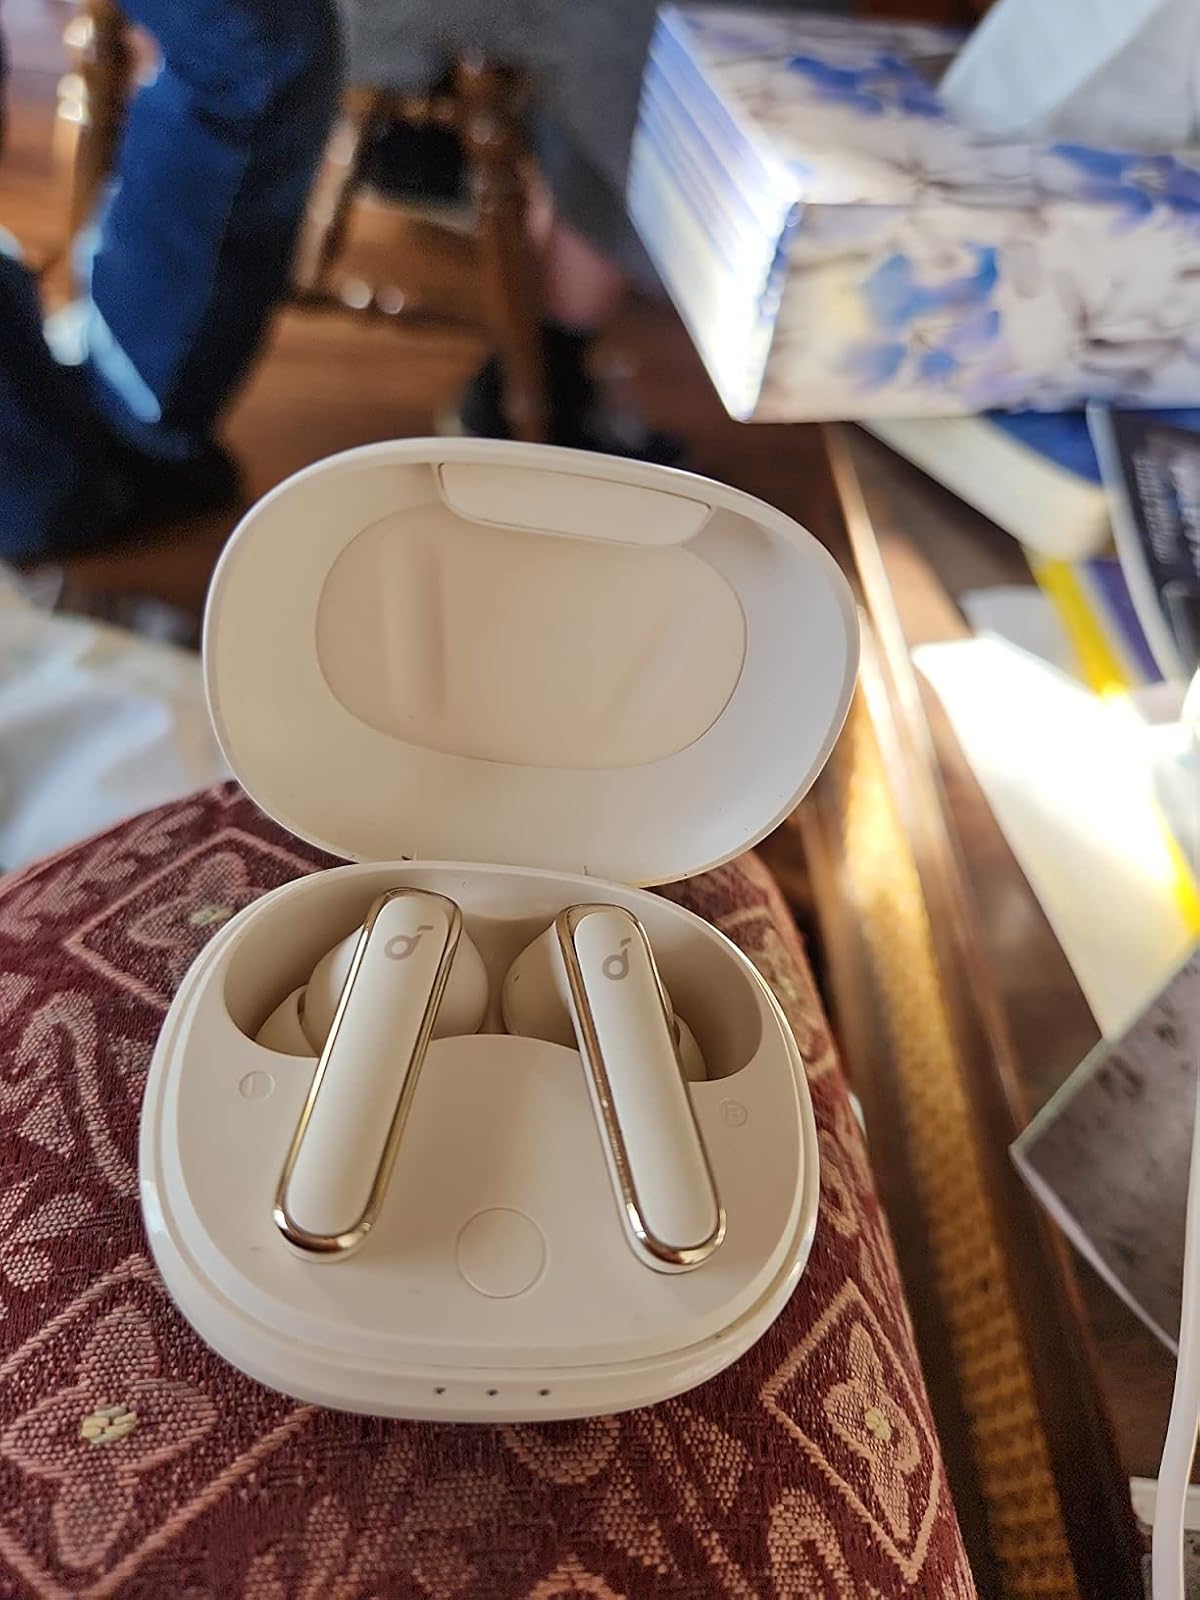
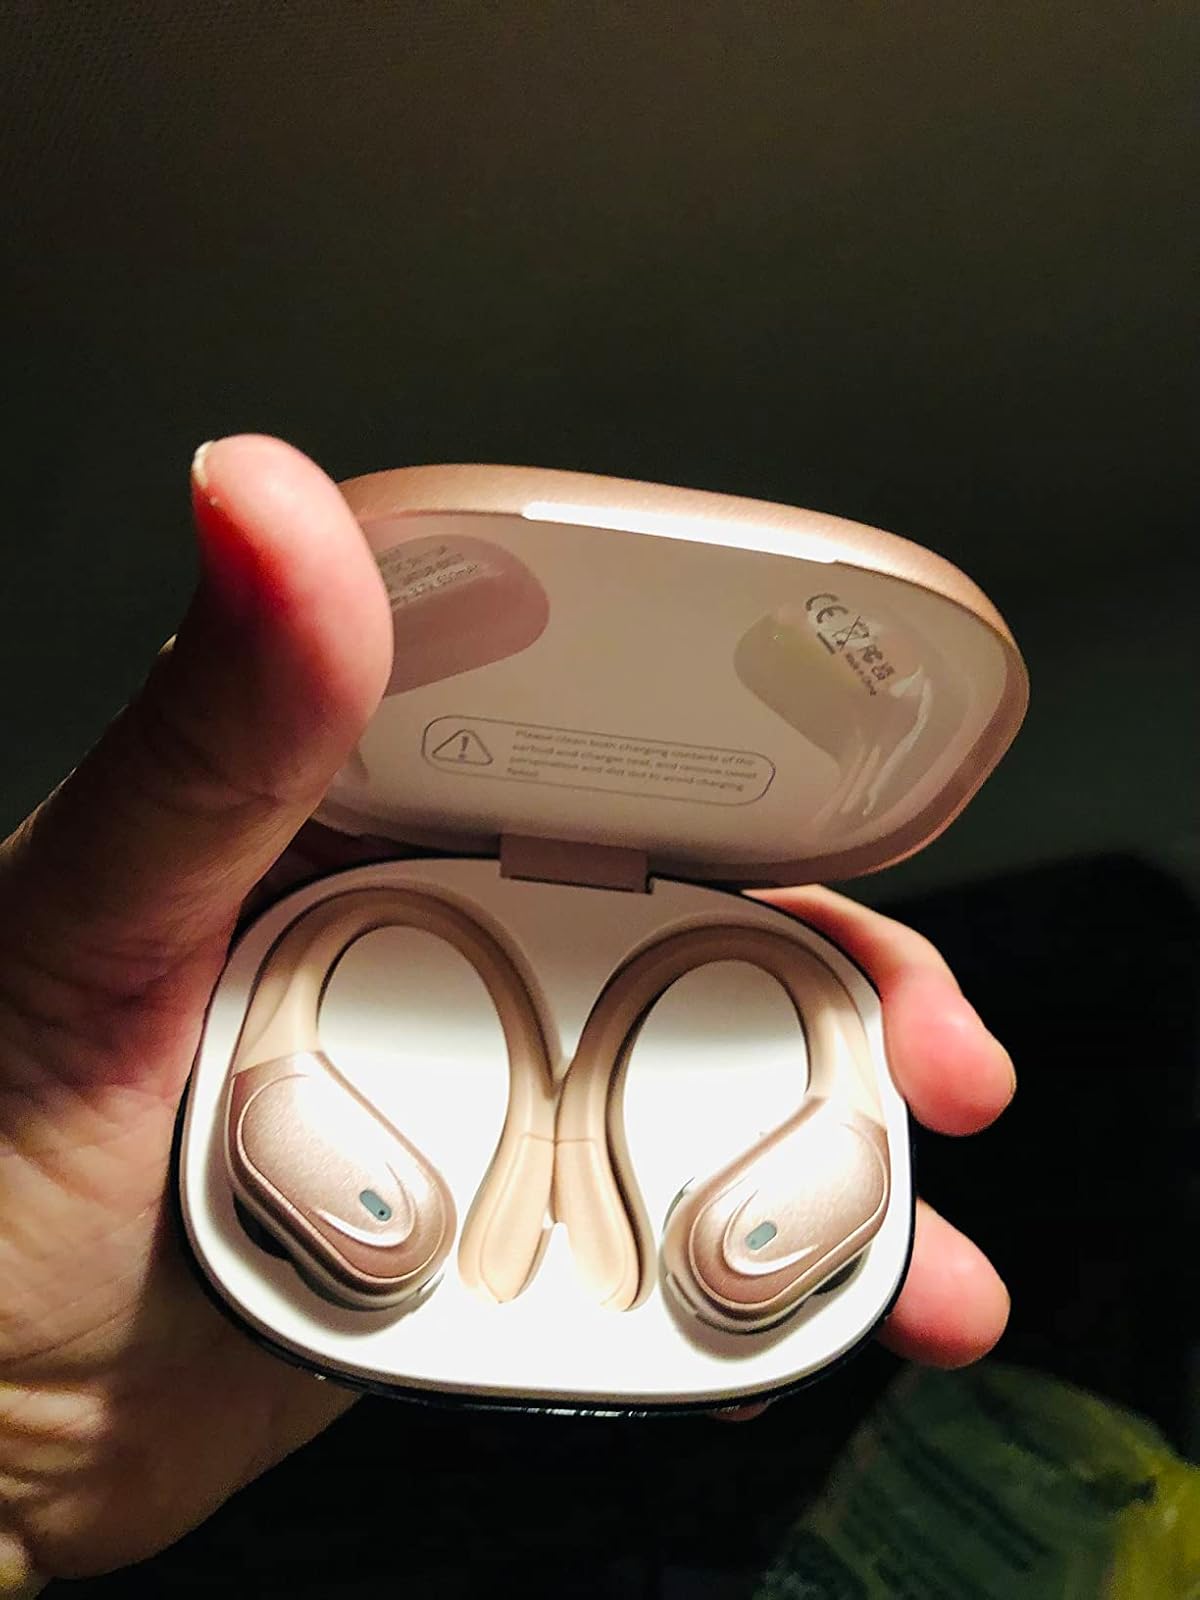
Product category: earbuds
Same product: no